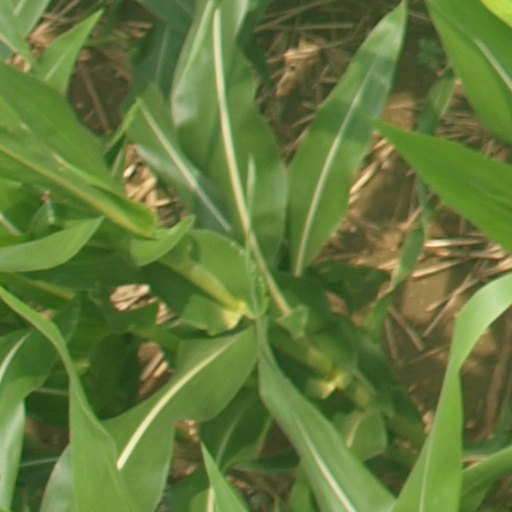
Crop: maize; corn